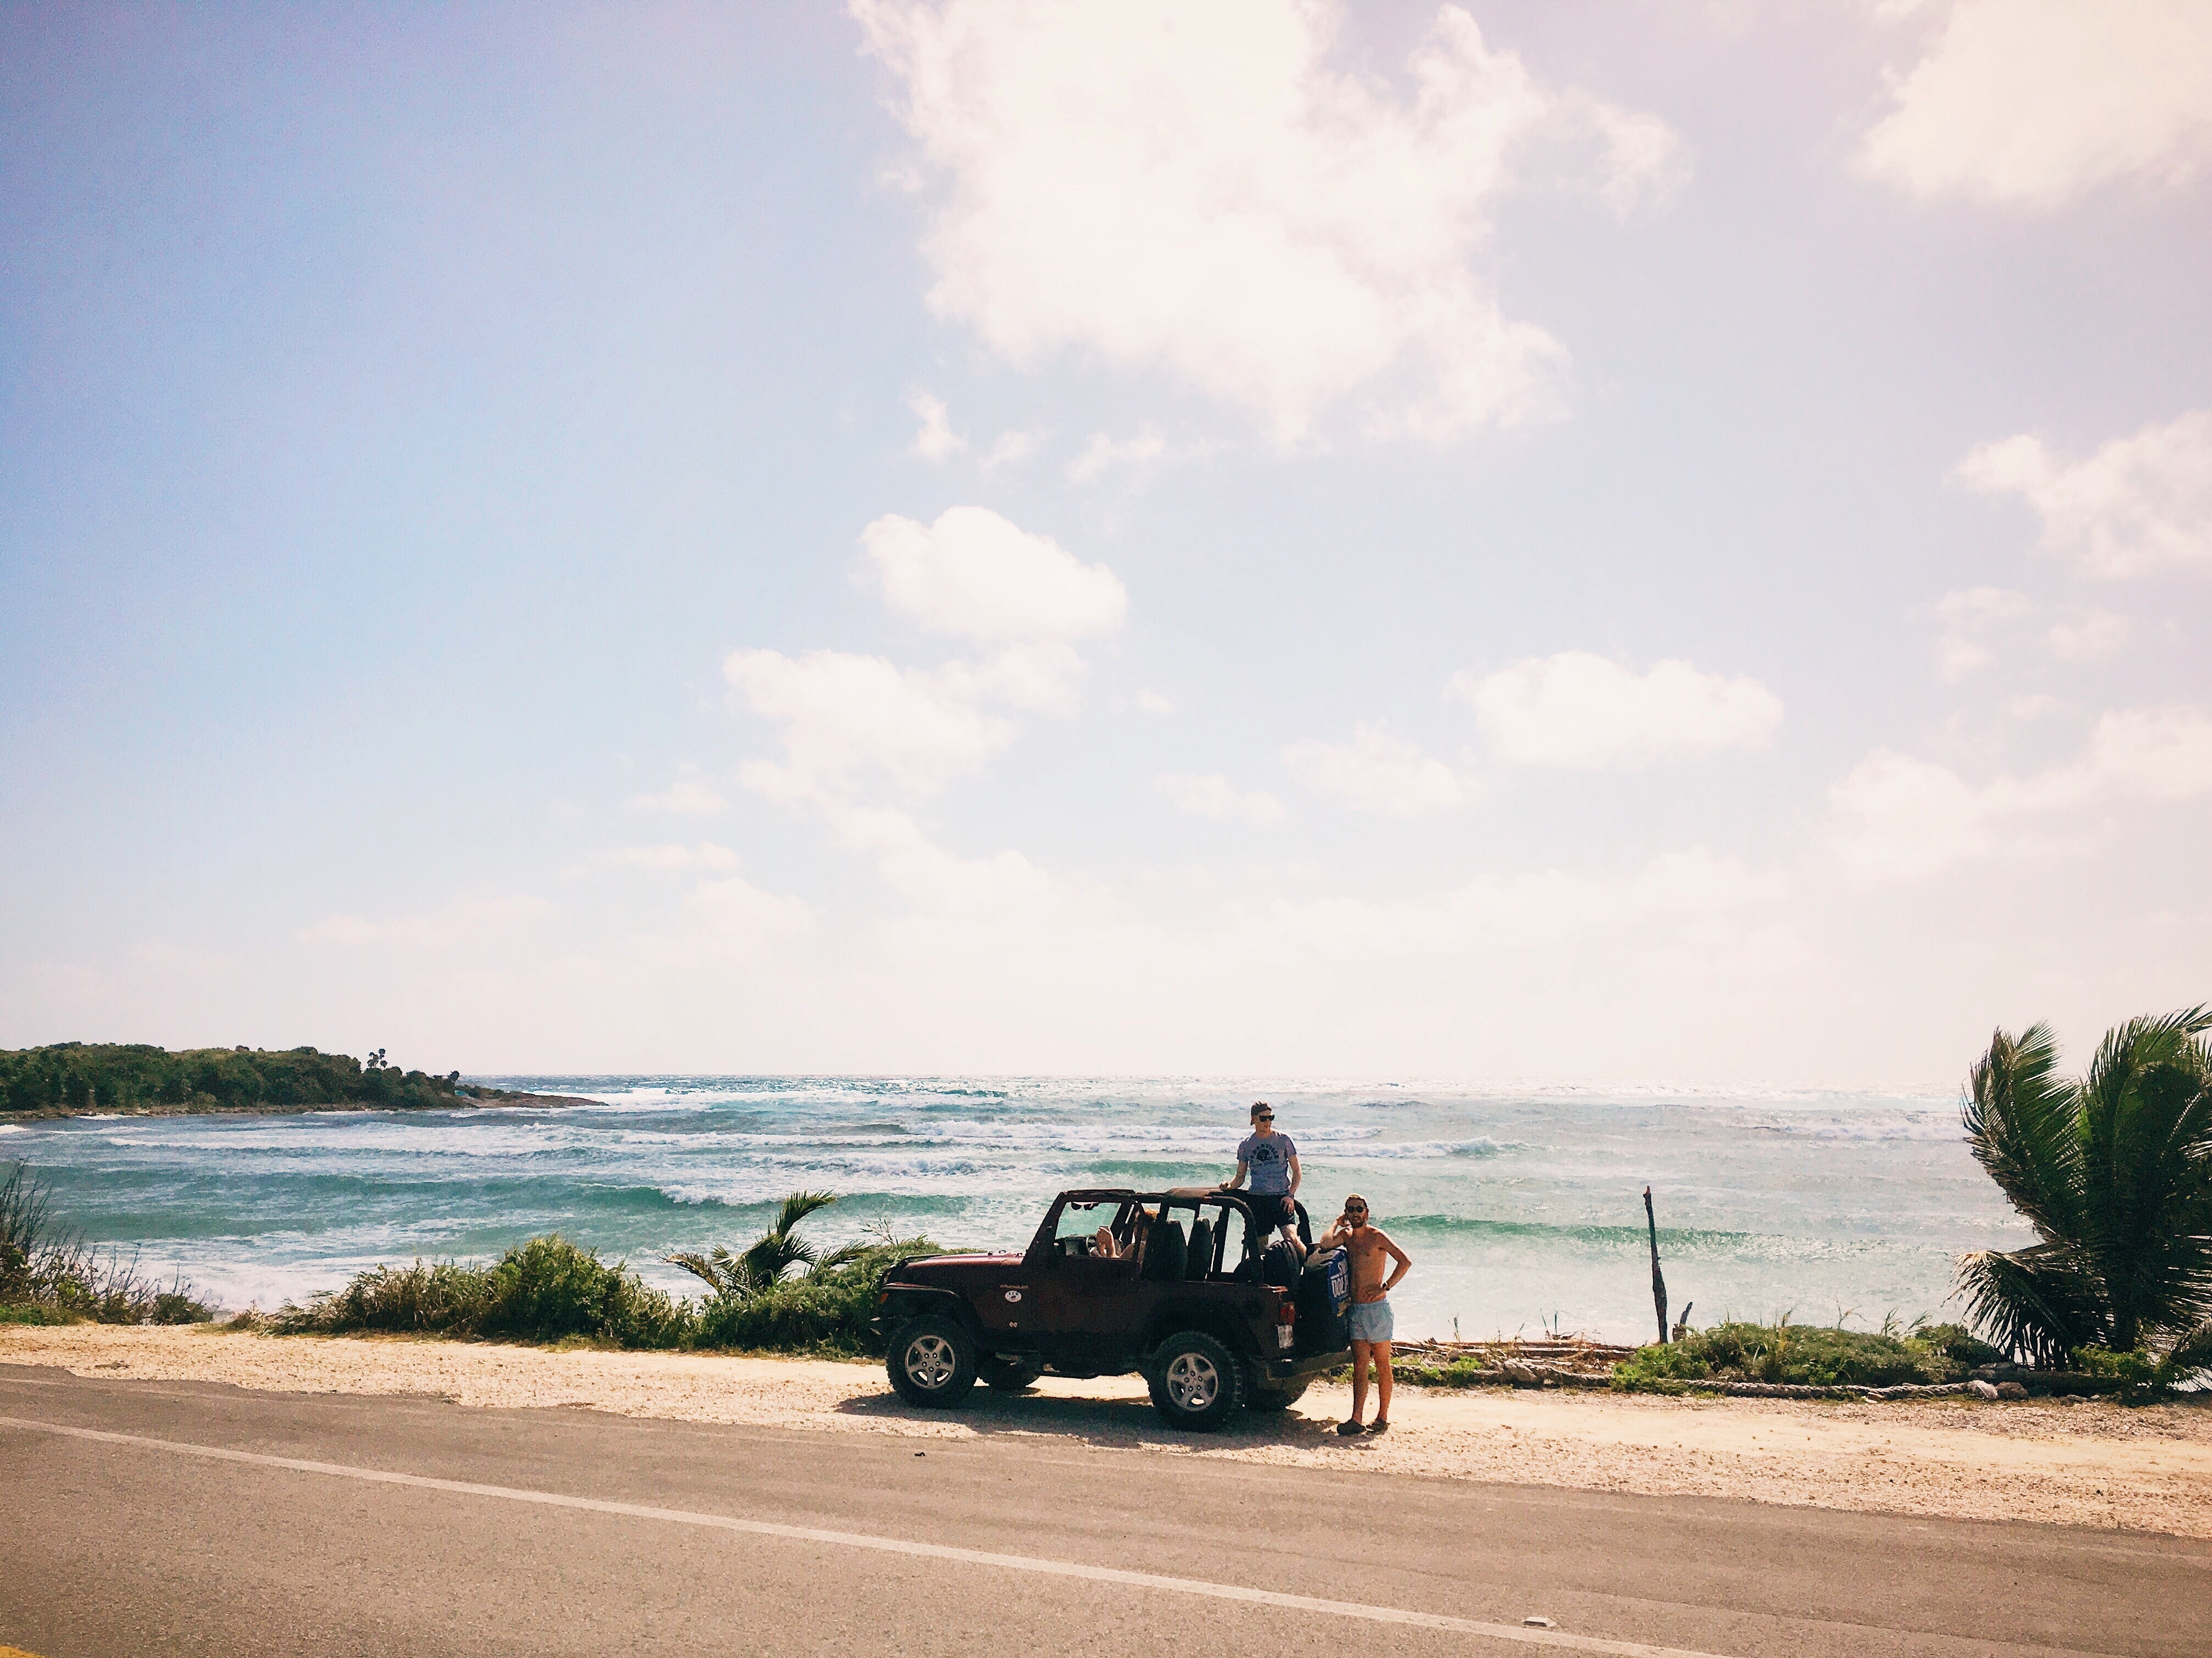
beach, sea, coast, sand, road, shore, driving, asphalt, summer, vacation, travel, shoreline, seaside, vehicle, road trip, friends, parked, rest stop